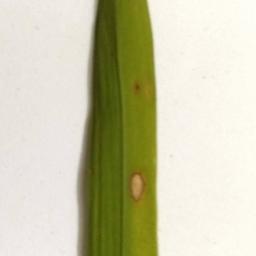
Label: Rice___Leaf_Blast